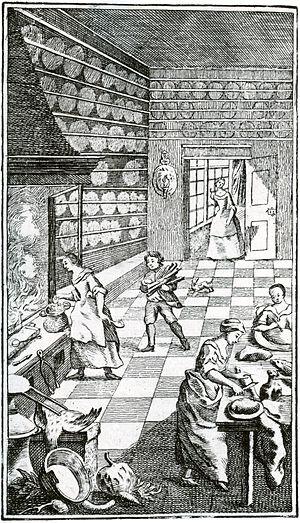
Anna Christina Warg, mieux connue sous le nom de Cajsa Warg, est une auteure de livres de cuisine suédoise et l’un des cuisiniers les plus connus de l’histoire de la Suède.